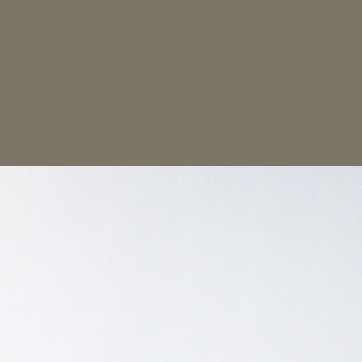
Material: painted